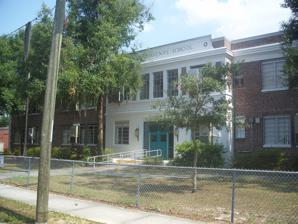
Building: Central Avenue School (Lakeland, Florida)
Country: United States of America
Year built: 1926
United States historic place Central Avenue School U.S. National Register of Historic Places Show map of Florida Show map of the United States Location Polk County, Florida , USA Nearest city Lakeland, Florida Coordinates 28°2′5″N 81°58′23″W / 28.03472°N 81.97306°W / 28.03472; -81.97306 Area 20 acres (0.081 km 2 ) Built 1926 NRHP reference No. 99000865 Added to NRHP 22 July 1999 The Central Avenue School (also known as the Central Avenue Elementary School ) is a historic school in Lakeland , Florida , United States . It is located at 604 South Central Avenue. The school was designed by Albert Poteet and built in 1926. On July 22, 1999, it was added to the U.S. National Register of Historic Places .  This building currently houses the West Area Adult School. References